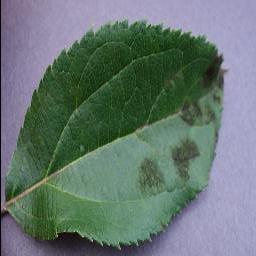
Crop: apple
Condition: scab